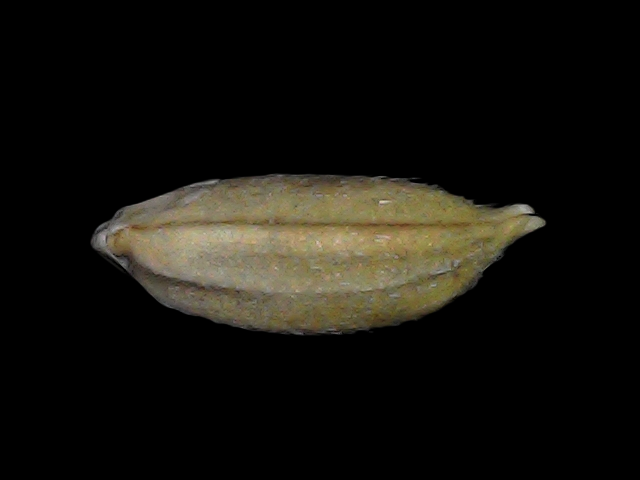
Rice variety: Bd34